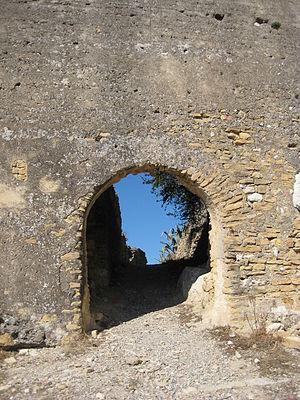
Cervera del Maestre, en castillan et officiellement, est une commune d'Espagne de la province de Castellón dans la Communauté valencienne. Elle est située dans la comarque du Baix Maestrat et dans la zone à prédominance linguistique valencienne. Elle fait partie de la mancomunidad de la Taula del Sénia.